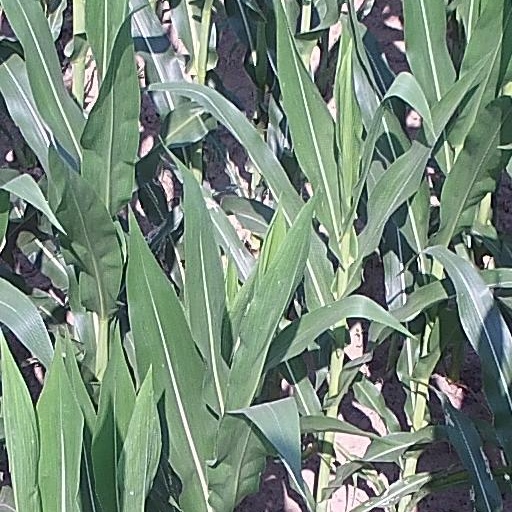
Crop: maize; corn